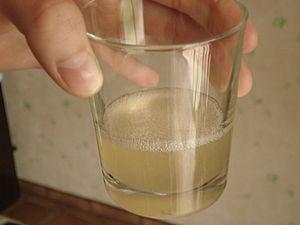
Du gel d'Aloe Vera à boire.
L'Aloe vera est une espèce d'aloès d'origine incertaine mais cultivée de longue date en région méditerranéenne, Afrique du Nord, aux îles Canaries et au Cap-Vert. Utilisé depuis l'Antiquité, l’Aloe vera a été adopté dans les médecines traditionnelles de nombreuses régions chaudes du monde, d'Europe, du Moyen-Orient et d'Afrique du Nord d'abord, puis d'Inde, de Chine et d'Asie essentiellement après le Xᵉ siècle et d'Amérique après le XVIIᵉ siècle. Actuellement, le gel d'aloès entre principalement dans la composition de cosmétiques ou de boissons.